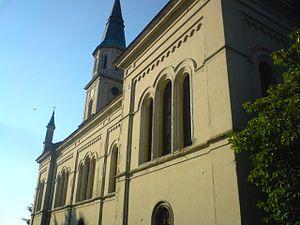
L'église Saint-Jean-Baptiste d'Ečka est une église catholique située à Ečka, dans la province autonome de Voïvodine, sur le territoire de la Ville de Zrenjanin et dans le district du Banat central en Serbie. Elle est inscrite sur la liste des monuments culturels protégés de la République de Serbie.